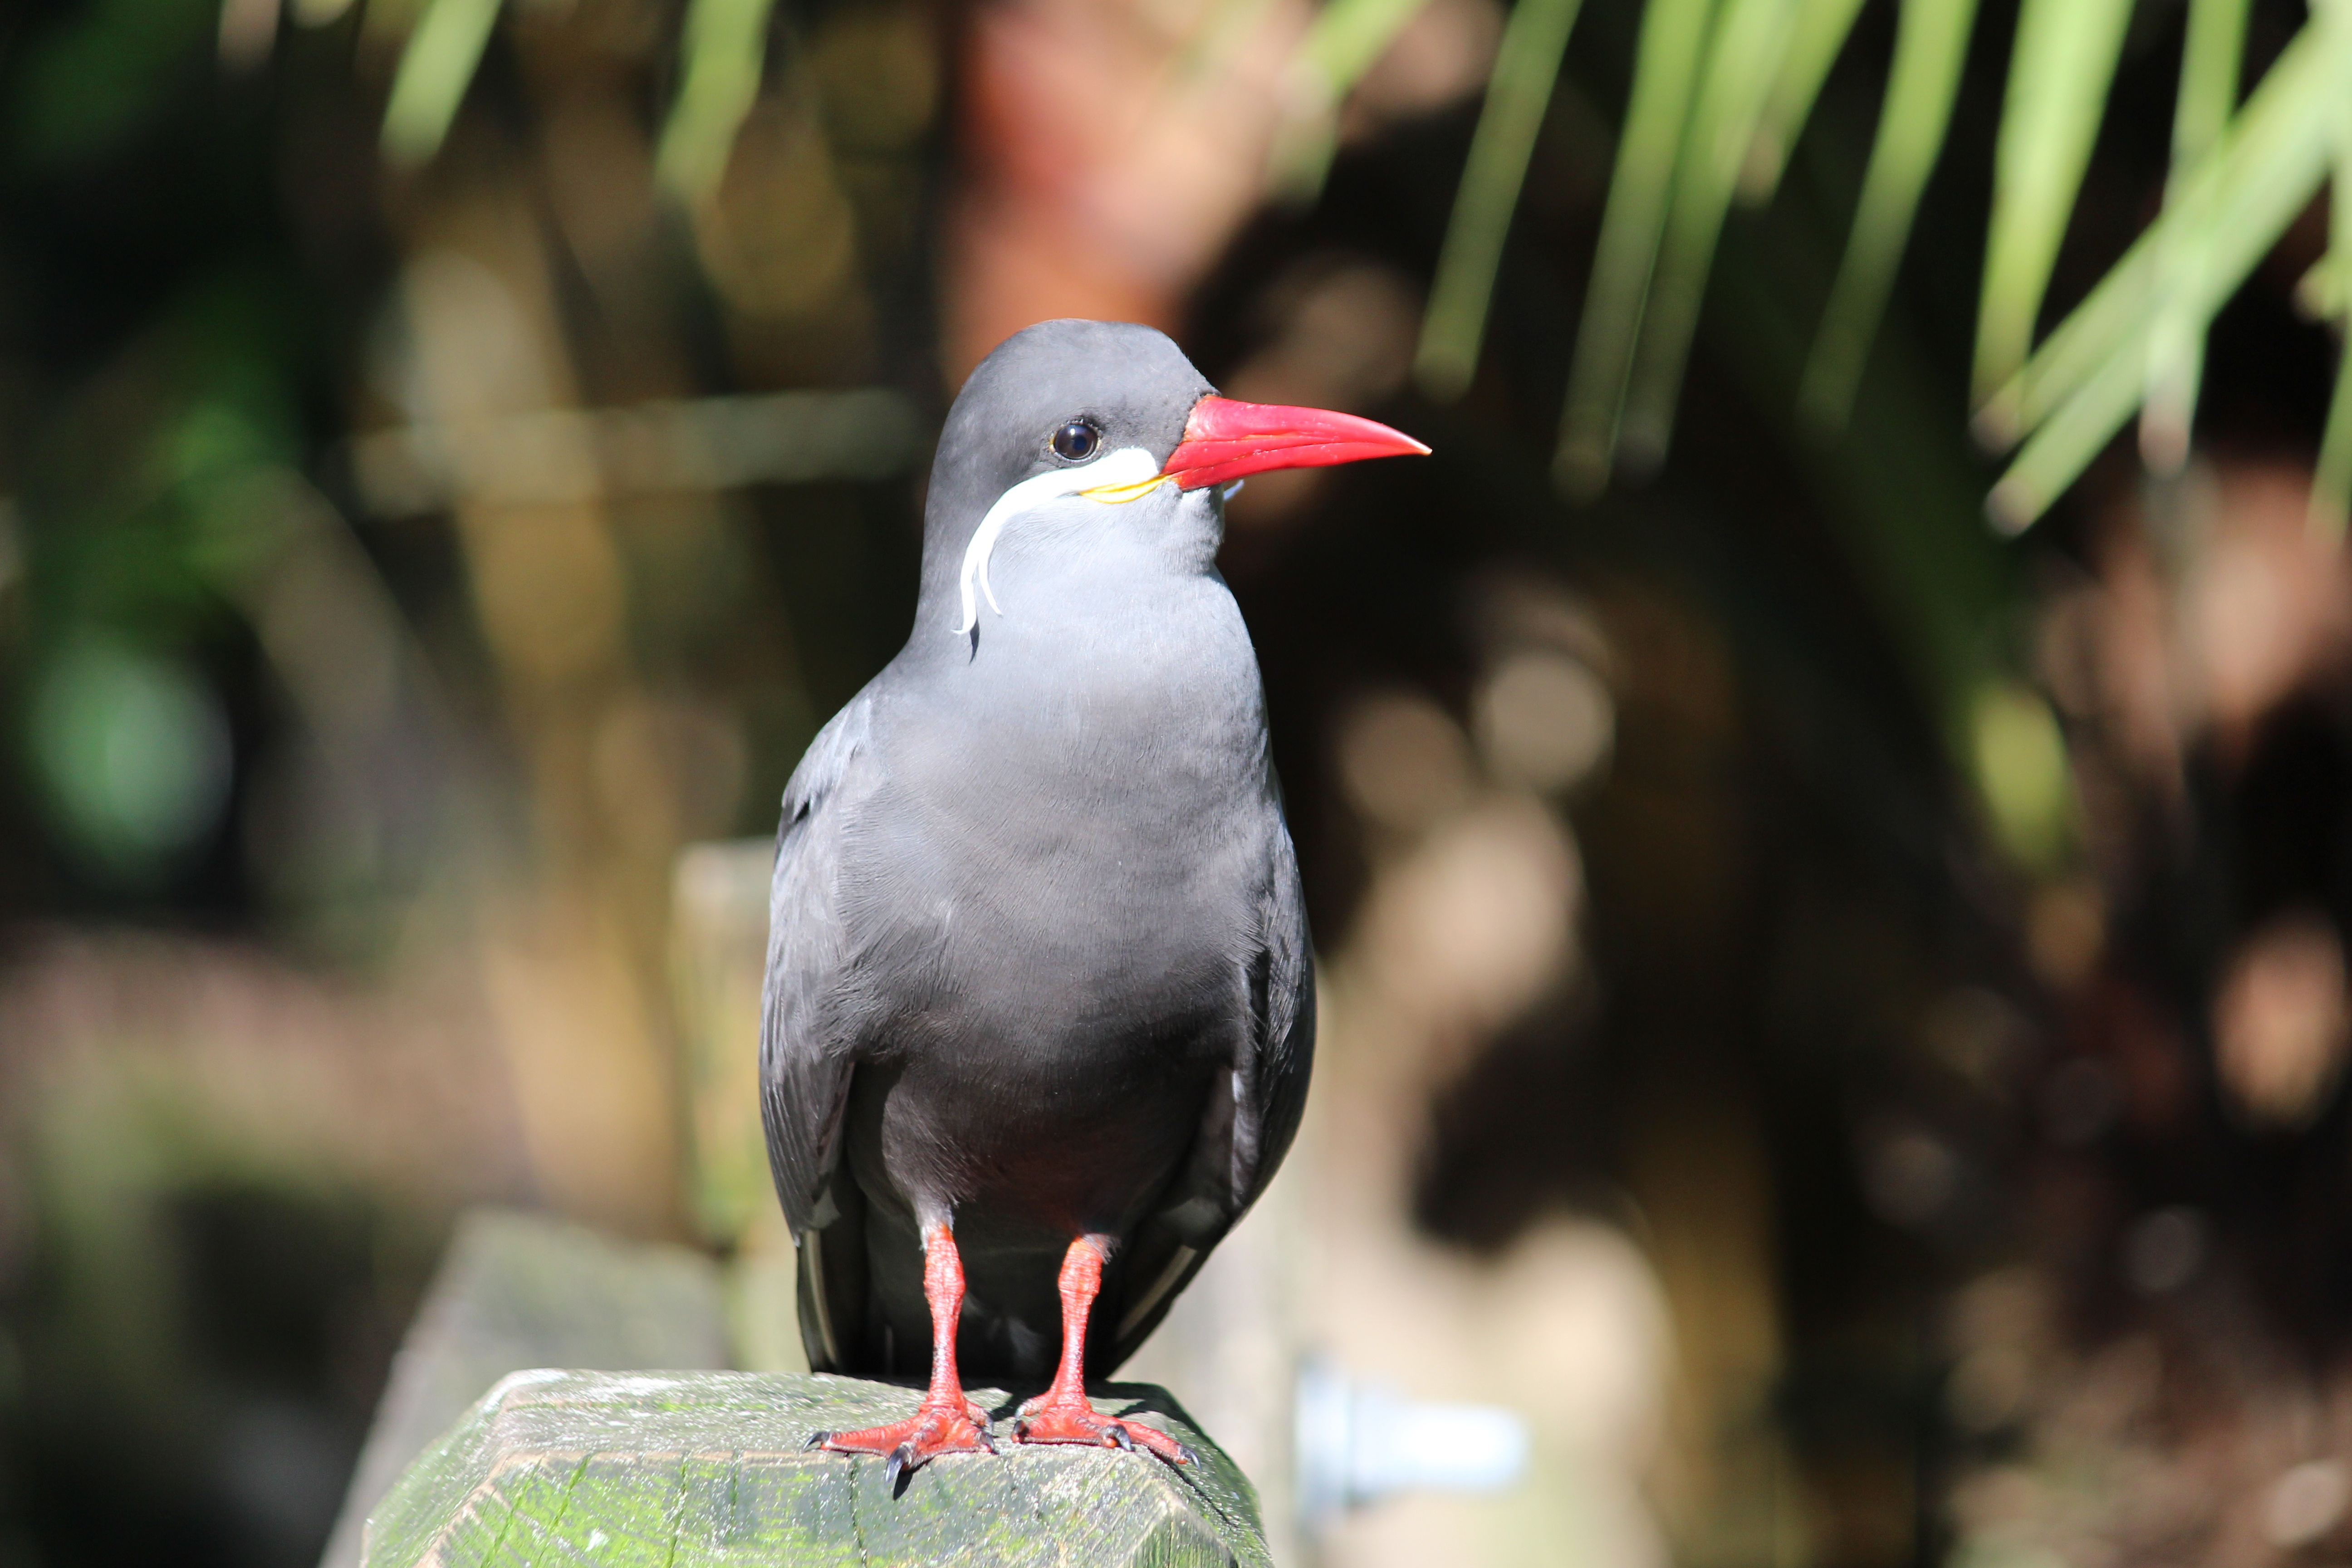
bird, animal, wildlife, wild, beak, fauna, grey, feathers, vertebrate, perching bird